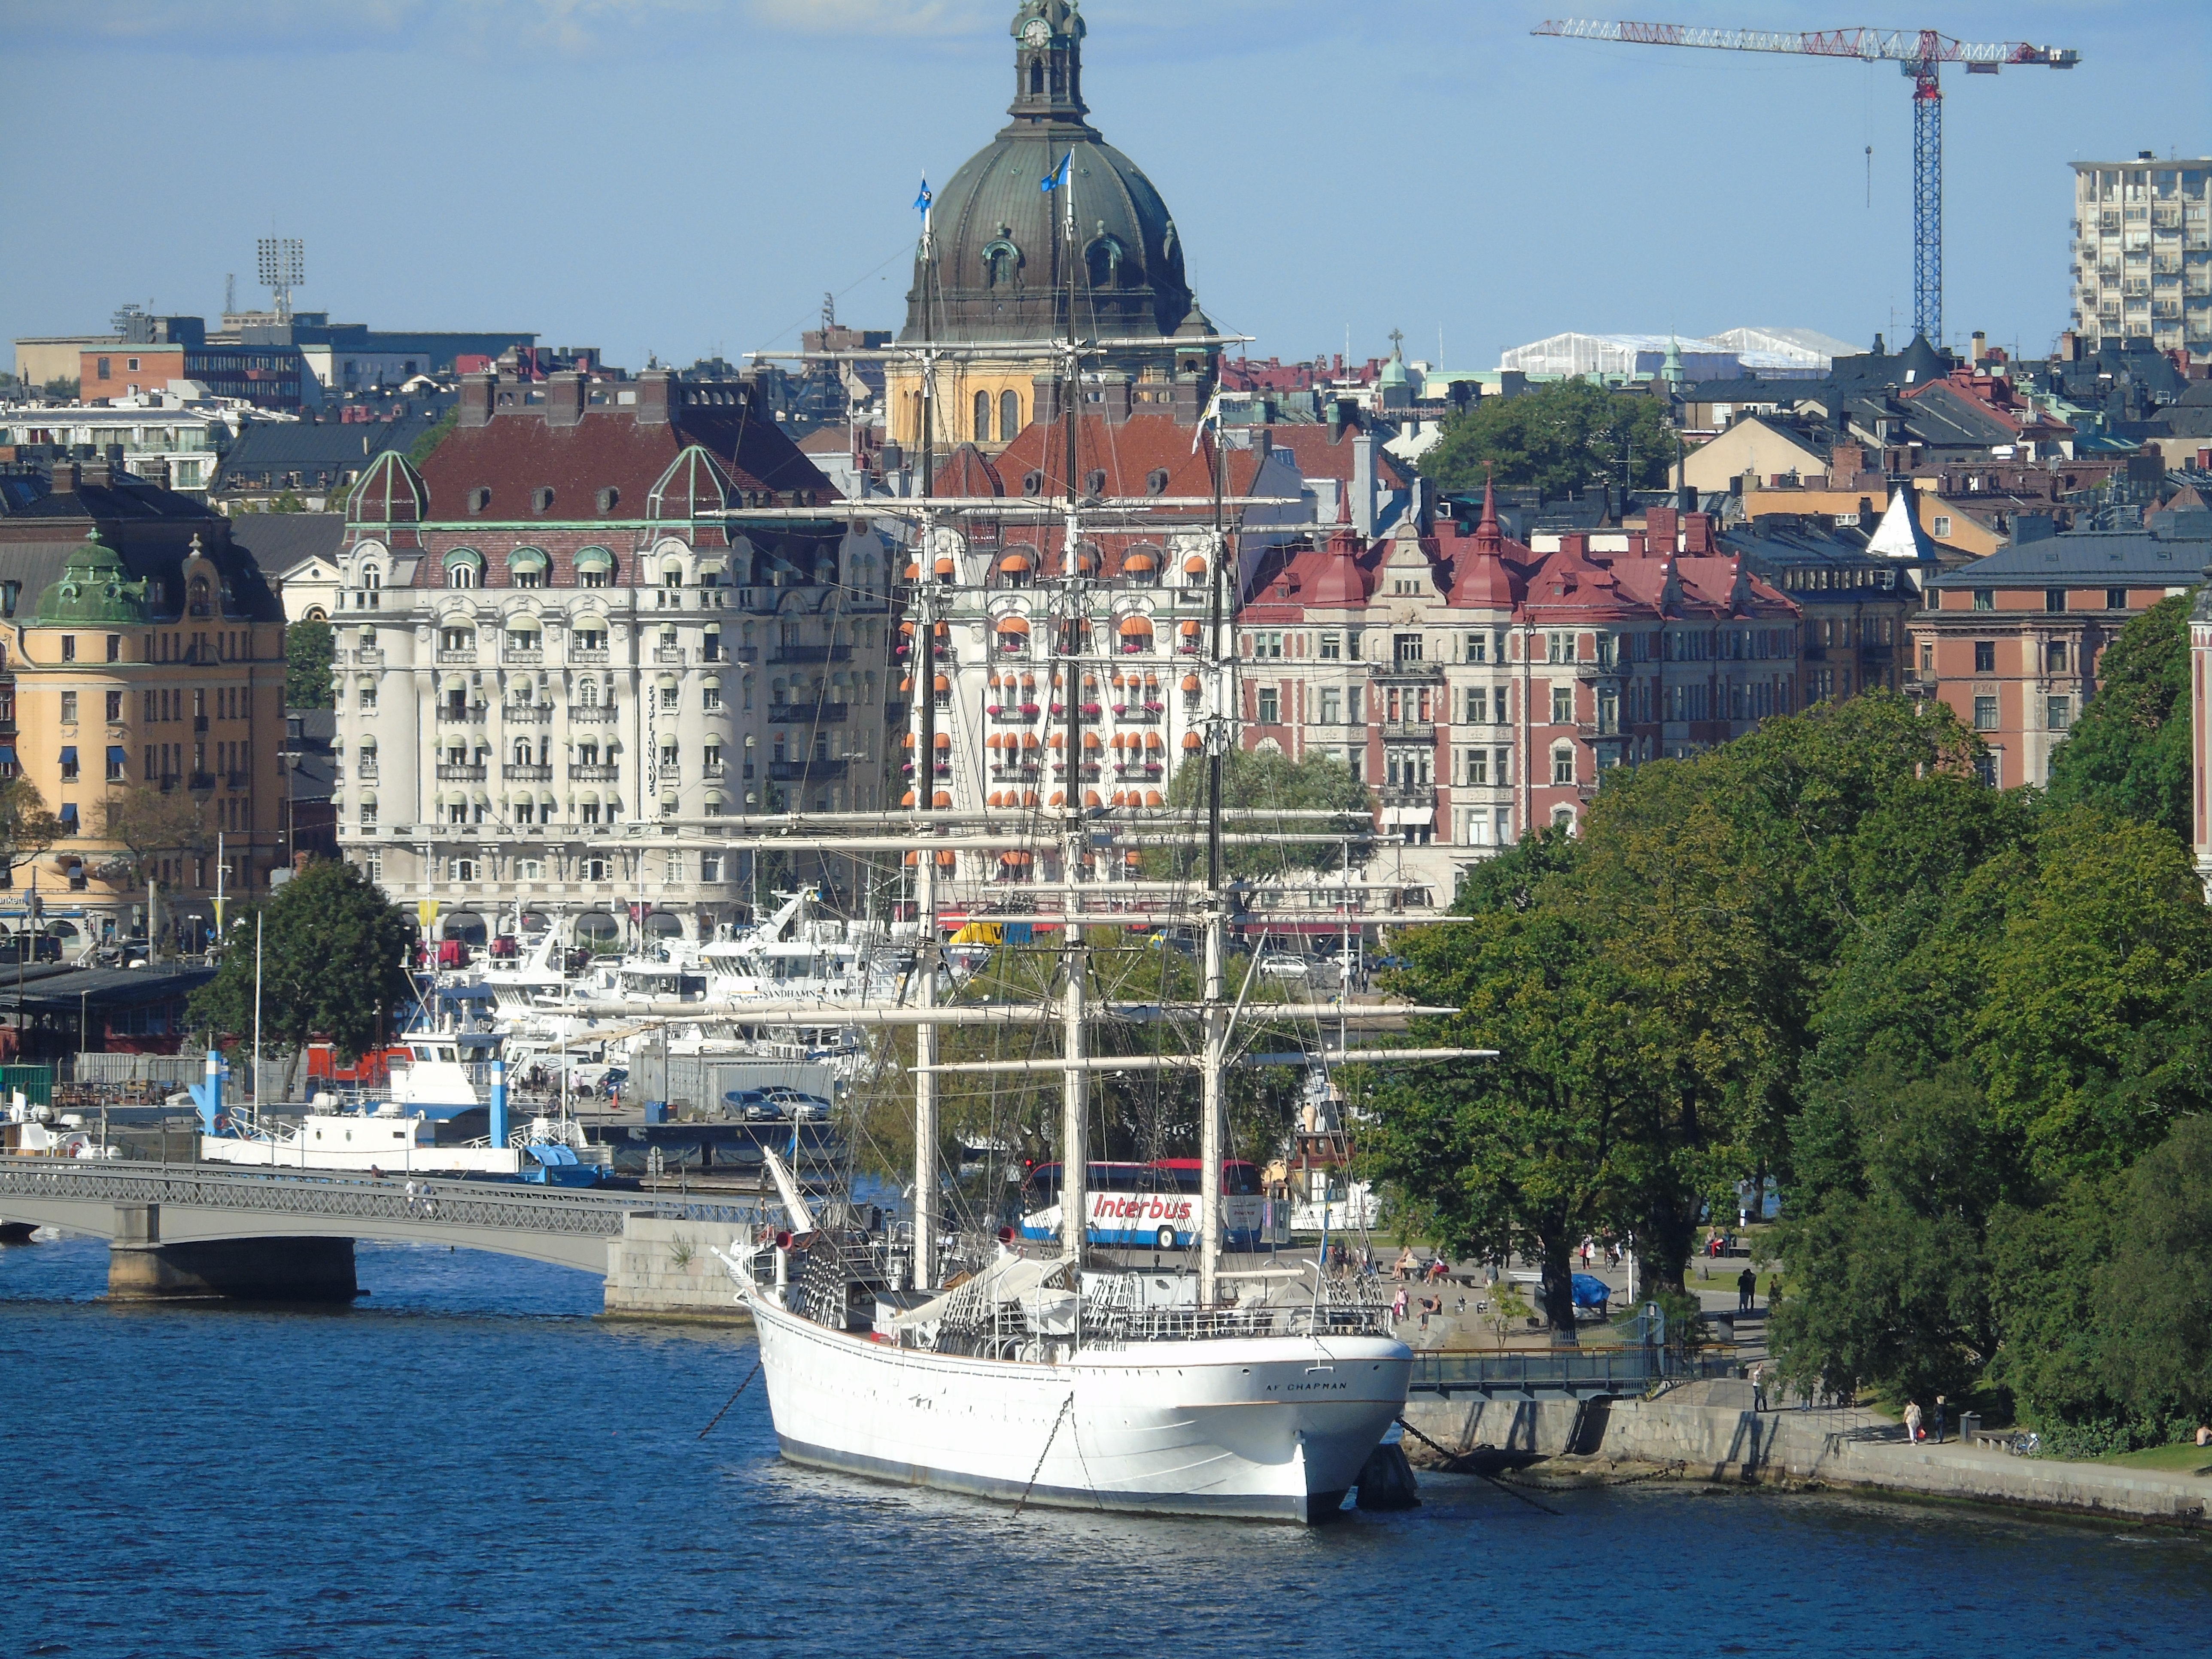
sea, water, boat, town, river, ship, cityscape, summer, vehicle, bay, harbor, tourism, sailboat, waterway, capital, sweden, stockholm, watercraft, sky blue, wooden boat, the old town, beautifully, passenger ship, hostels, af chapman